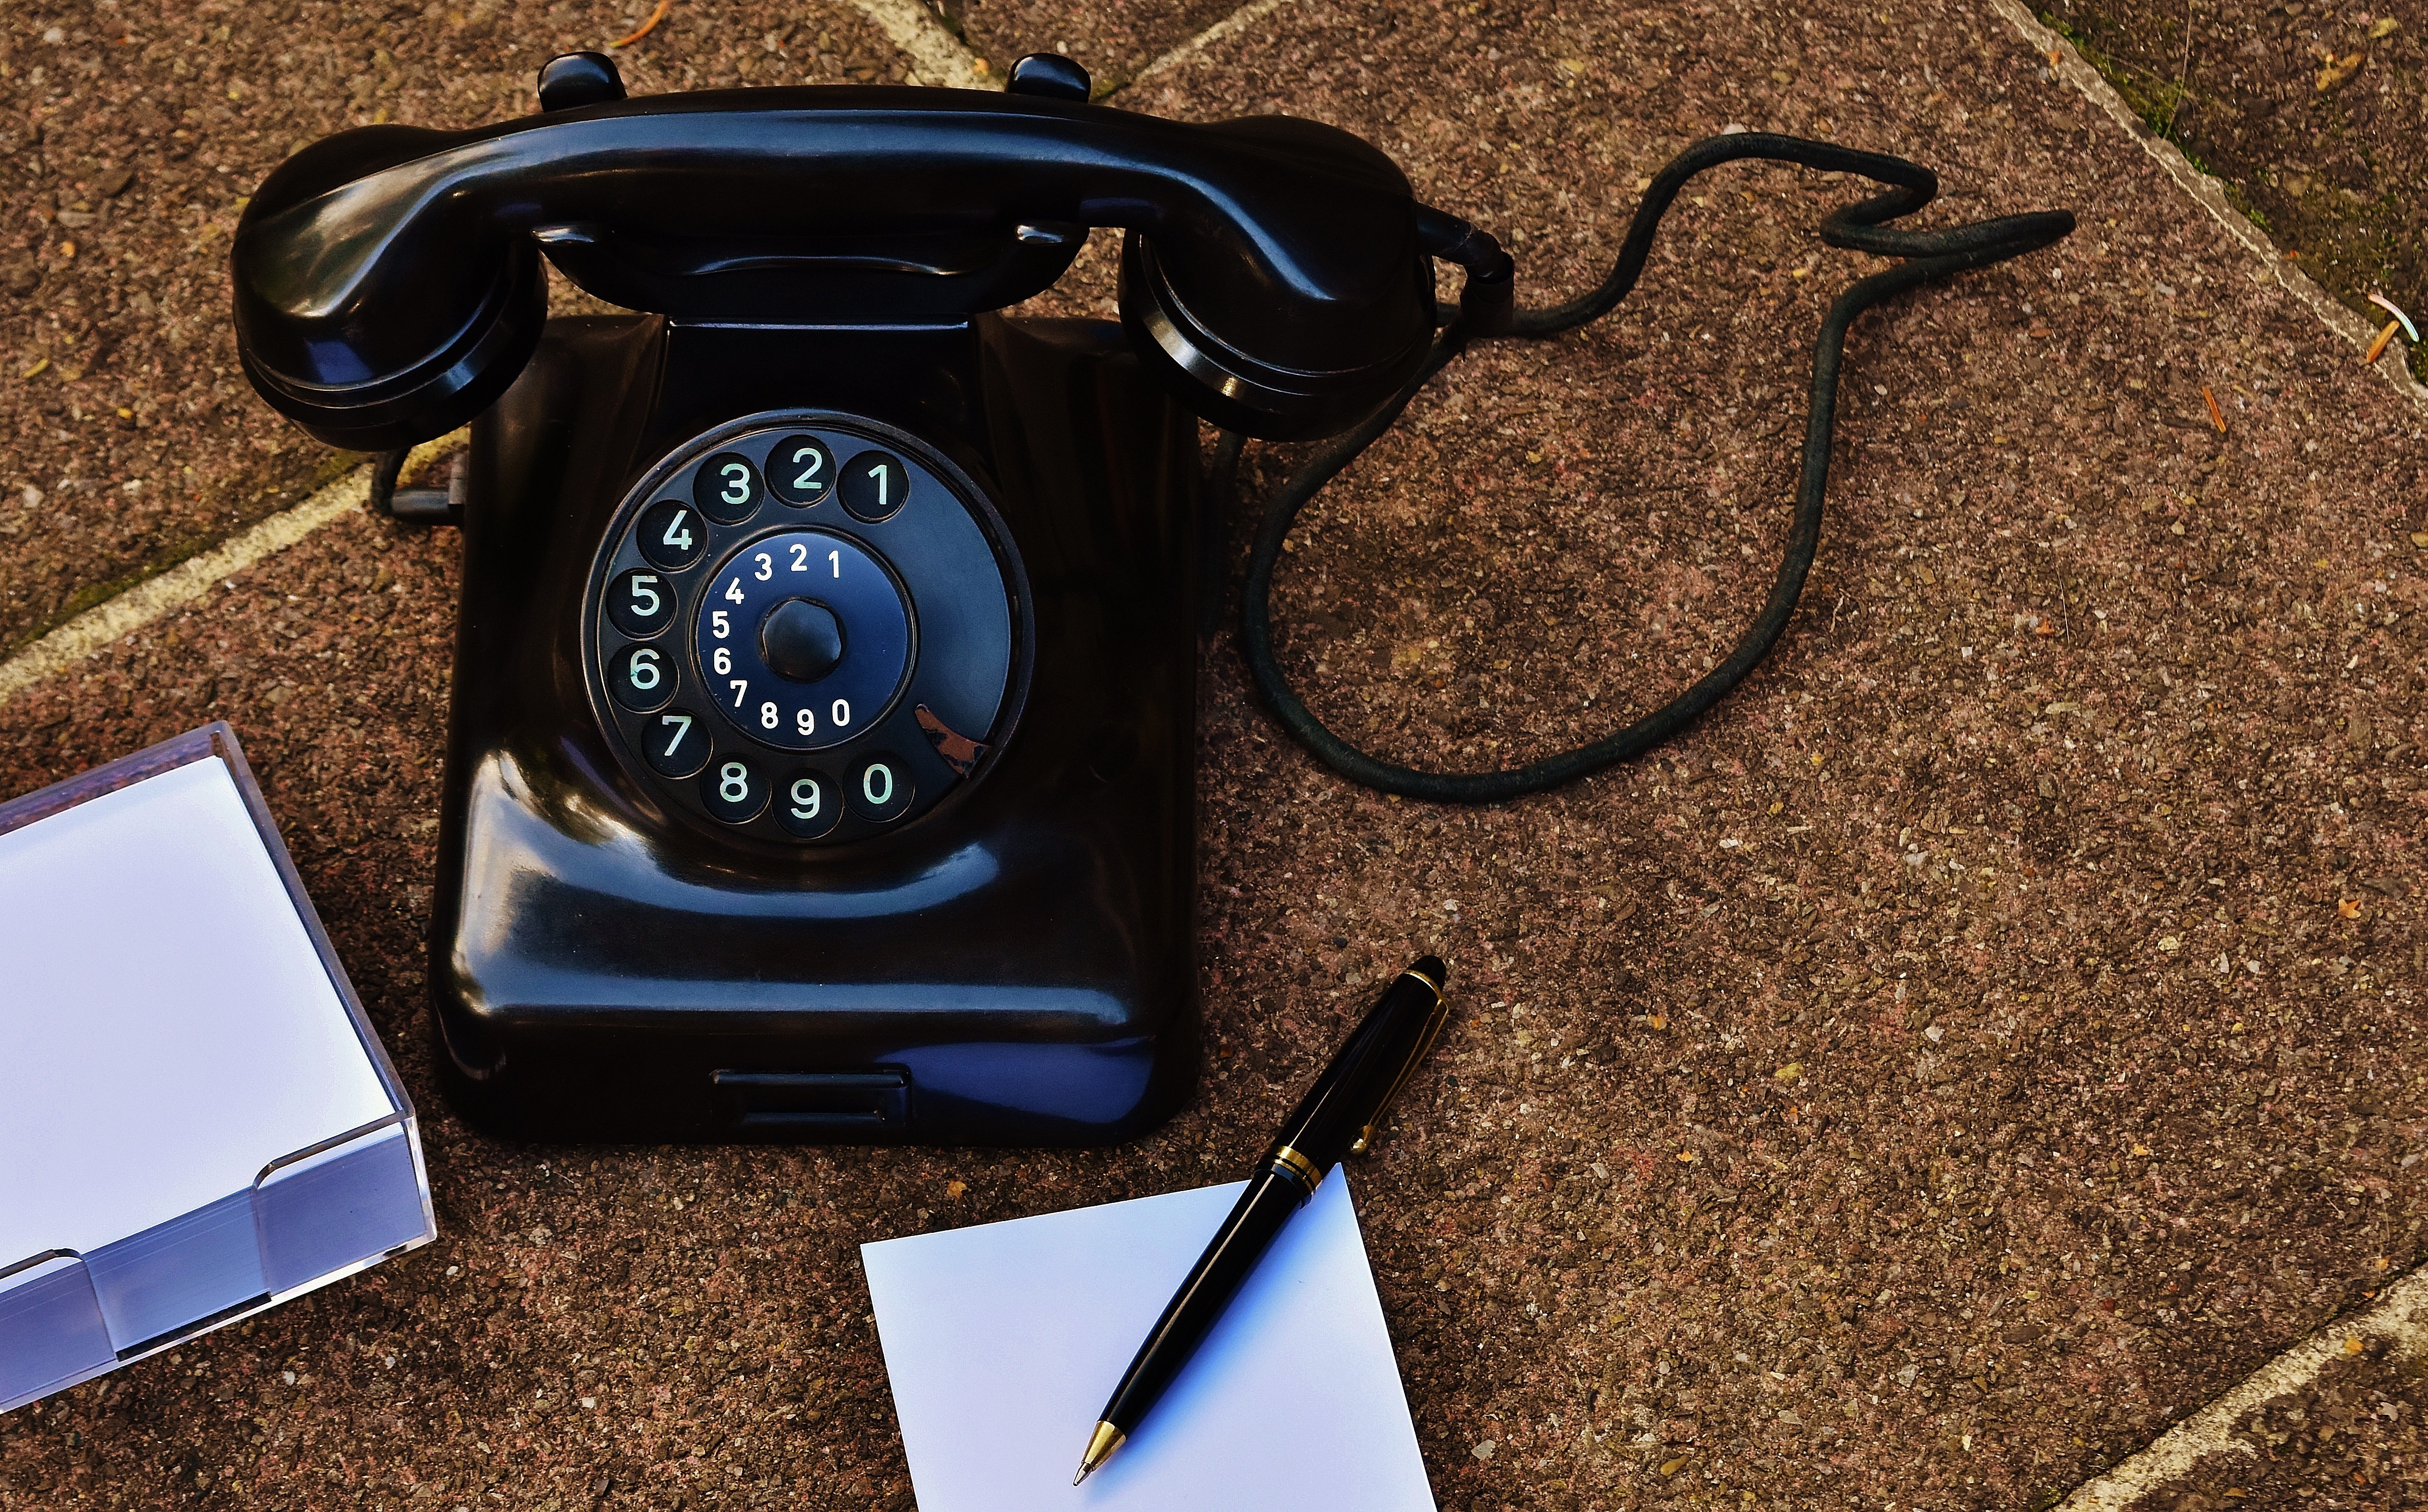
desk, post, photography, antique, pen, old, phone, telephone, communication, nostalgia, blue, dial, product, nostalgic, list, generations, notes, bakelite, listeners, antiquated, telephone handset, old phone, stickies, formerly, year built 1955, audio equipment